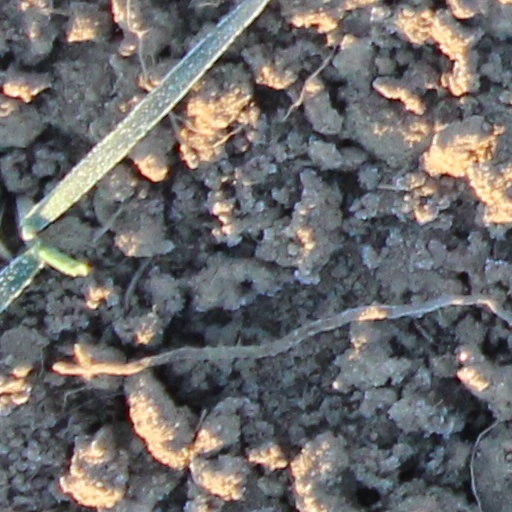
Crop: wheat